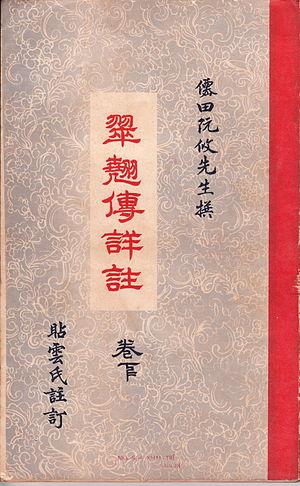
Kim Vân Kiêu est un poème vietnamien écrit au début du XIXᵉ siècle par Nguyễn Du. Il est considéré comme l'œuvre littéraire vietnamienne la plus importante jamais écrite.